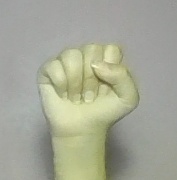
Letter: saad